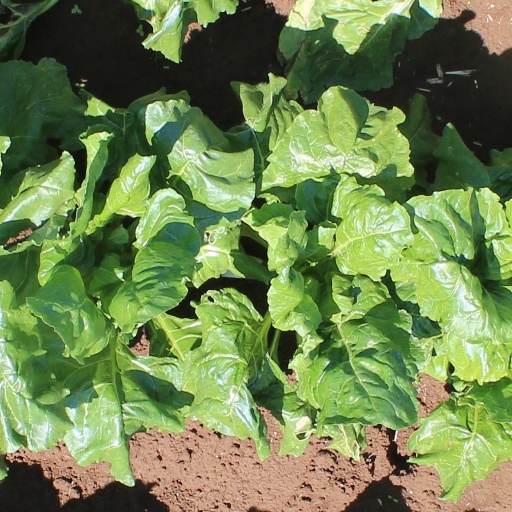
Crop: sugar beet